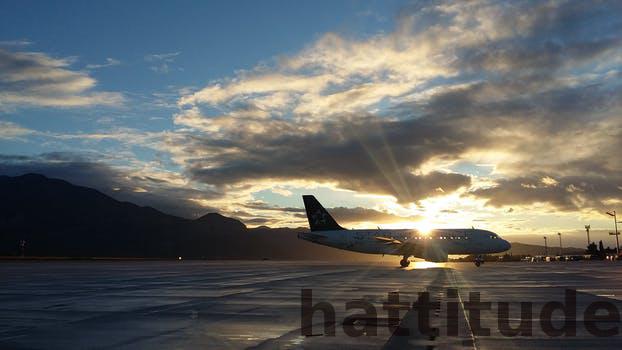
Label: Watermark